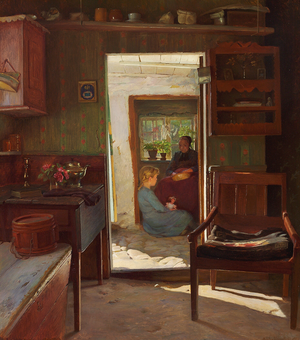
Gustav Vermehren / Karriere som maler
En lille pige og hendes bedstemoder i en døråbning, fra 1916, er et eksempel på Gustav Vermehrens traditionelle stil i genrebilleder.
Gustav Vermehren var en dansk genremaler og søn af Frederik Vermehren. Han var bror til maleren Sophus Vermehren og lægen Frederik Fermehren.